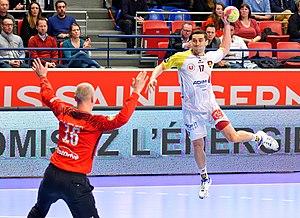
Quart de finale de la Coupe de la Ligue entre le PSG et le HBC Nantes. A Coubertin, le 14 décembre 2017.
Kiril Lazarov, né le 10 mai 1980 à Vélès, est un handballeur macédonien, évoluant au poste d'arrière droit en équipe nationale de Macédoine et dans le club français du Handball Club de Nantes.